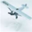
Label: airplane